Laurent Ciman

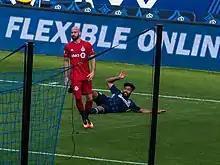
Ciman playing for Toronto FC against LA Galaxy

On 27 December 2018, he returned to MLS, signing with Toronto FC. Following the 2020 season, Toronto chose not to renew his contract.